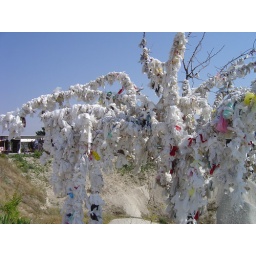
Peop;e put scraps of paper or tissue on a tree for luck. But only on one tree in the whole area.